Paranthodon

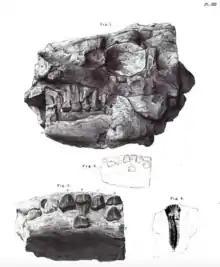
Fossils of Anthodon, what Paranthodon was once thought to be

In 1845, amateur geologists William Guybon Atherstone and Andrew Geddes Bain discovered several fossils near Dassieklip, Cape Province, in the Bushman's River Valley. This was the first dinosaur find in Africa and in the Southern Hemisphere. In 1849 and 1853, Bain sent some of the fossils to palaeontologist Richard Owen for identification. Among them was an upper jaw Bain referred to as the "Cape "Iguanodon"", so the site was named "Iguanodonhoek". Atherstone published a short paper about the discovery in 1857, but lamented in 1871 that it had thus far received no attention in London. In 1876 Owen named a series of specimens from the collection "Anthodon serrarius", basing the generic name on the resemblance of the teeth to a flower. The partial holotype skull BMNH 47337, the left jaw BMNH 47338, the matrix BMNH 47338 including bone fragments and impressions of the anterior skull, and the vertebrae BMNH 47337a were all assigned to "Anthodon." In 1882, Othniel Charles Marsh assigned "Anthodon" to Stegosauridae based on BMNH 47338, and in 1890, Richard Lydekker found that although "Anthodon" was a pareiasaur, its teeth were similar to those of the Stegosauridae. Lydekker in 1890 also corrected a mistake of Owen, who had incorrectly summarised all the material as coming from a single locality, whereas there was separate material from two clearly distinct localities.